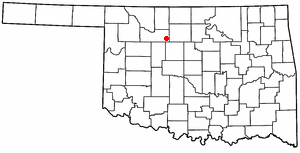
Ames est une localité du comté de Major en Oklahoma.